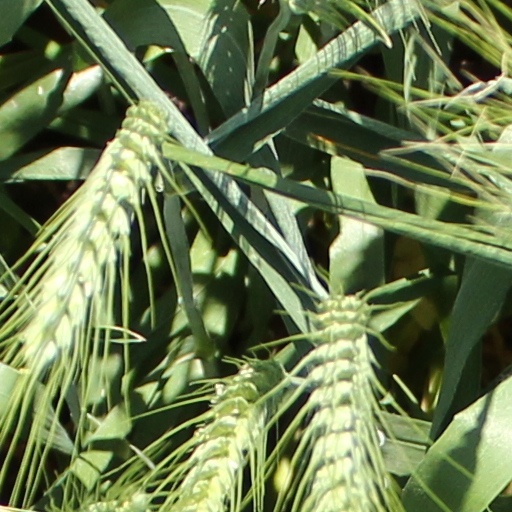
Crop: wheat